Siberian Traps

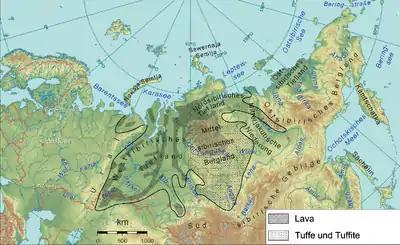
The extent of the Siberian Traps (map in German)

The Siberian Traps are a large region of volcanic rock, known as a large igneous province, in Siberia, Russia. Large volumes of basaltic lava covered a large expanse of Siberia in a flood basalt event. The massive eruptive event that formed the traps is one of the largest known volcanic events in the last years. The eruptions continued for roughly two million years and spanned the Permian–Triassic boundary, or P–T boundary, which occurred around 251.9 million years ago. The Siberian Traps are believed to be the primary cause of the Permian–Triassic extinction event, the most severe extinction event in the geologic record. Subsequent periods of Siberian Traps activity have been linked to smaller biotic crises, including the Smithian-Spathian, Olenekian-Anisian, Middle-Late Anisian, and Anisian-Ladinian extinction events. Today, the area is covered by about of basaltic rock, with a volume of around .